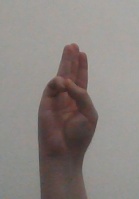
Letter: thaa